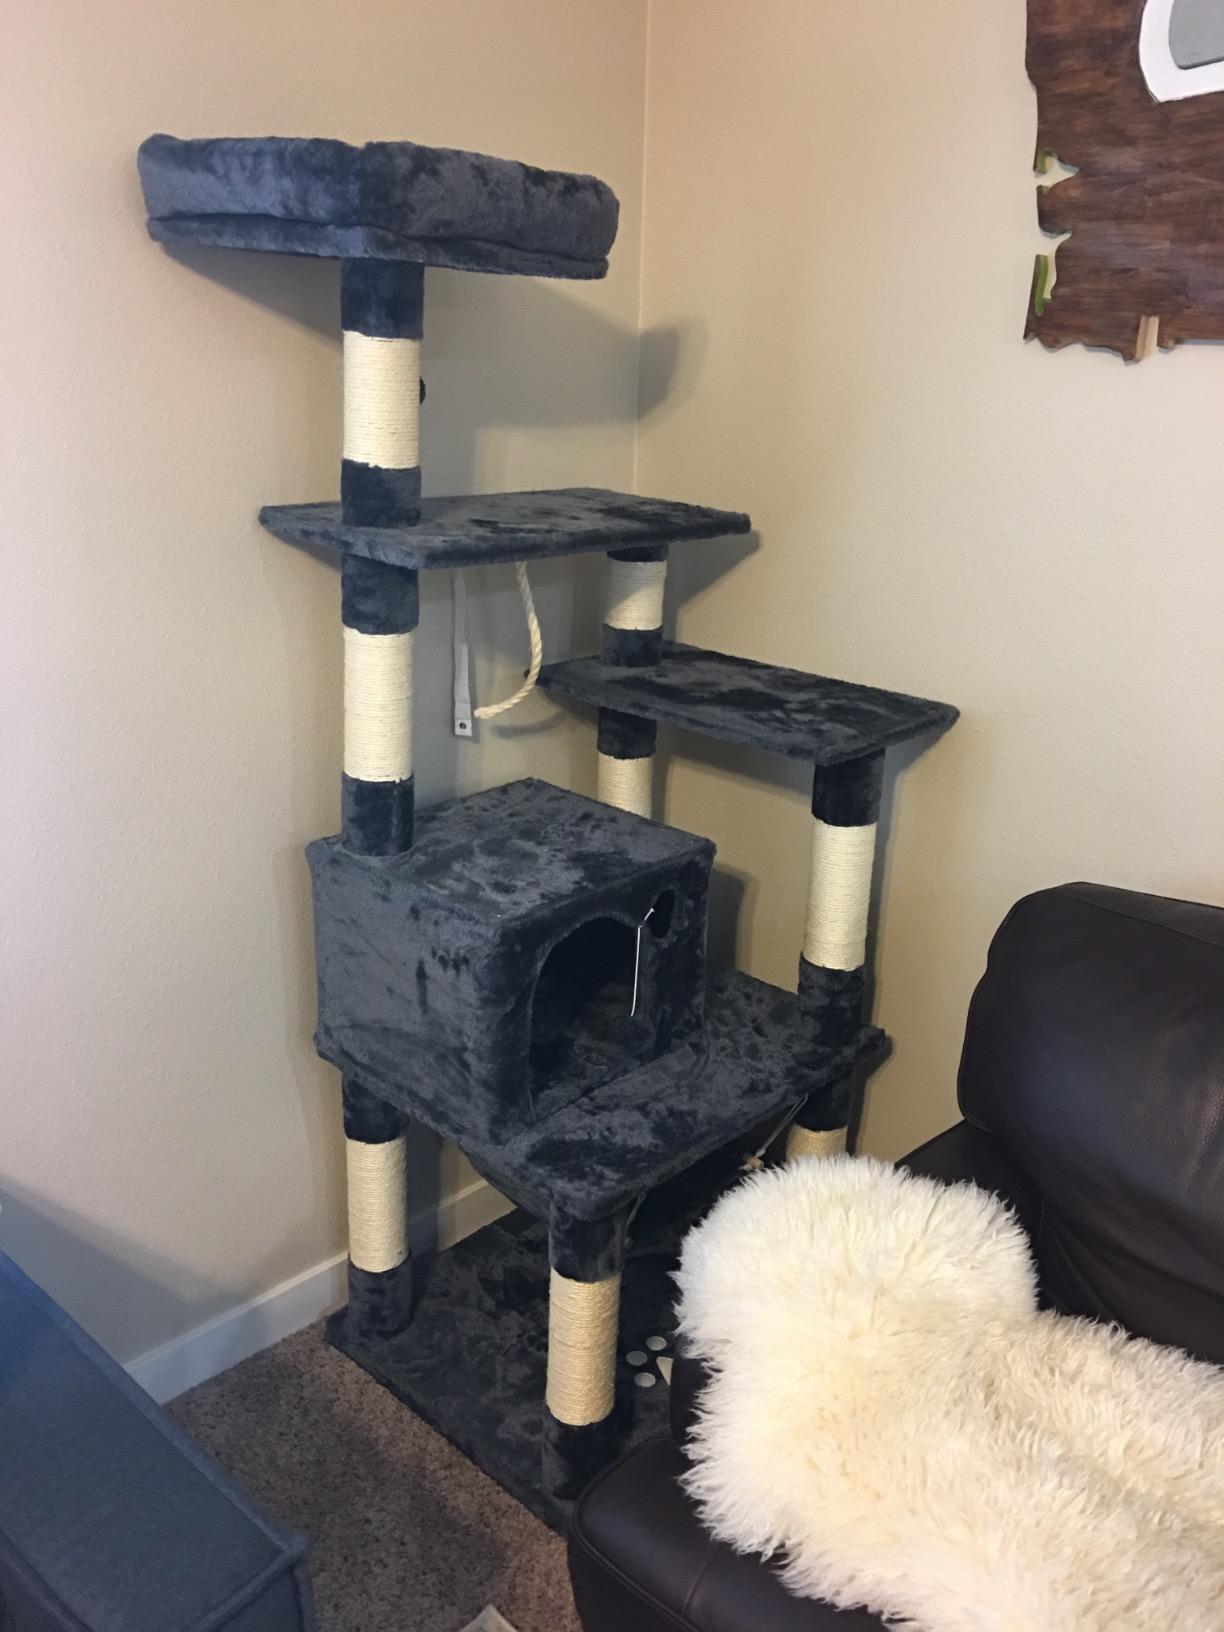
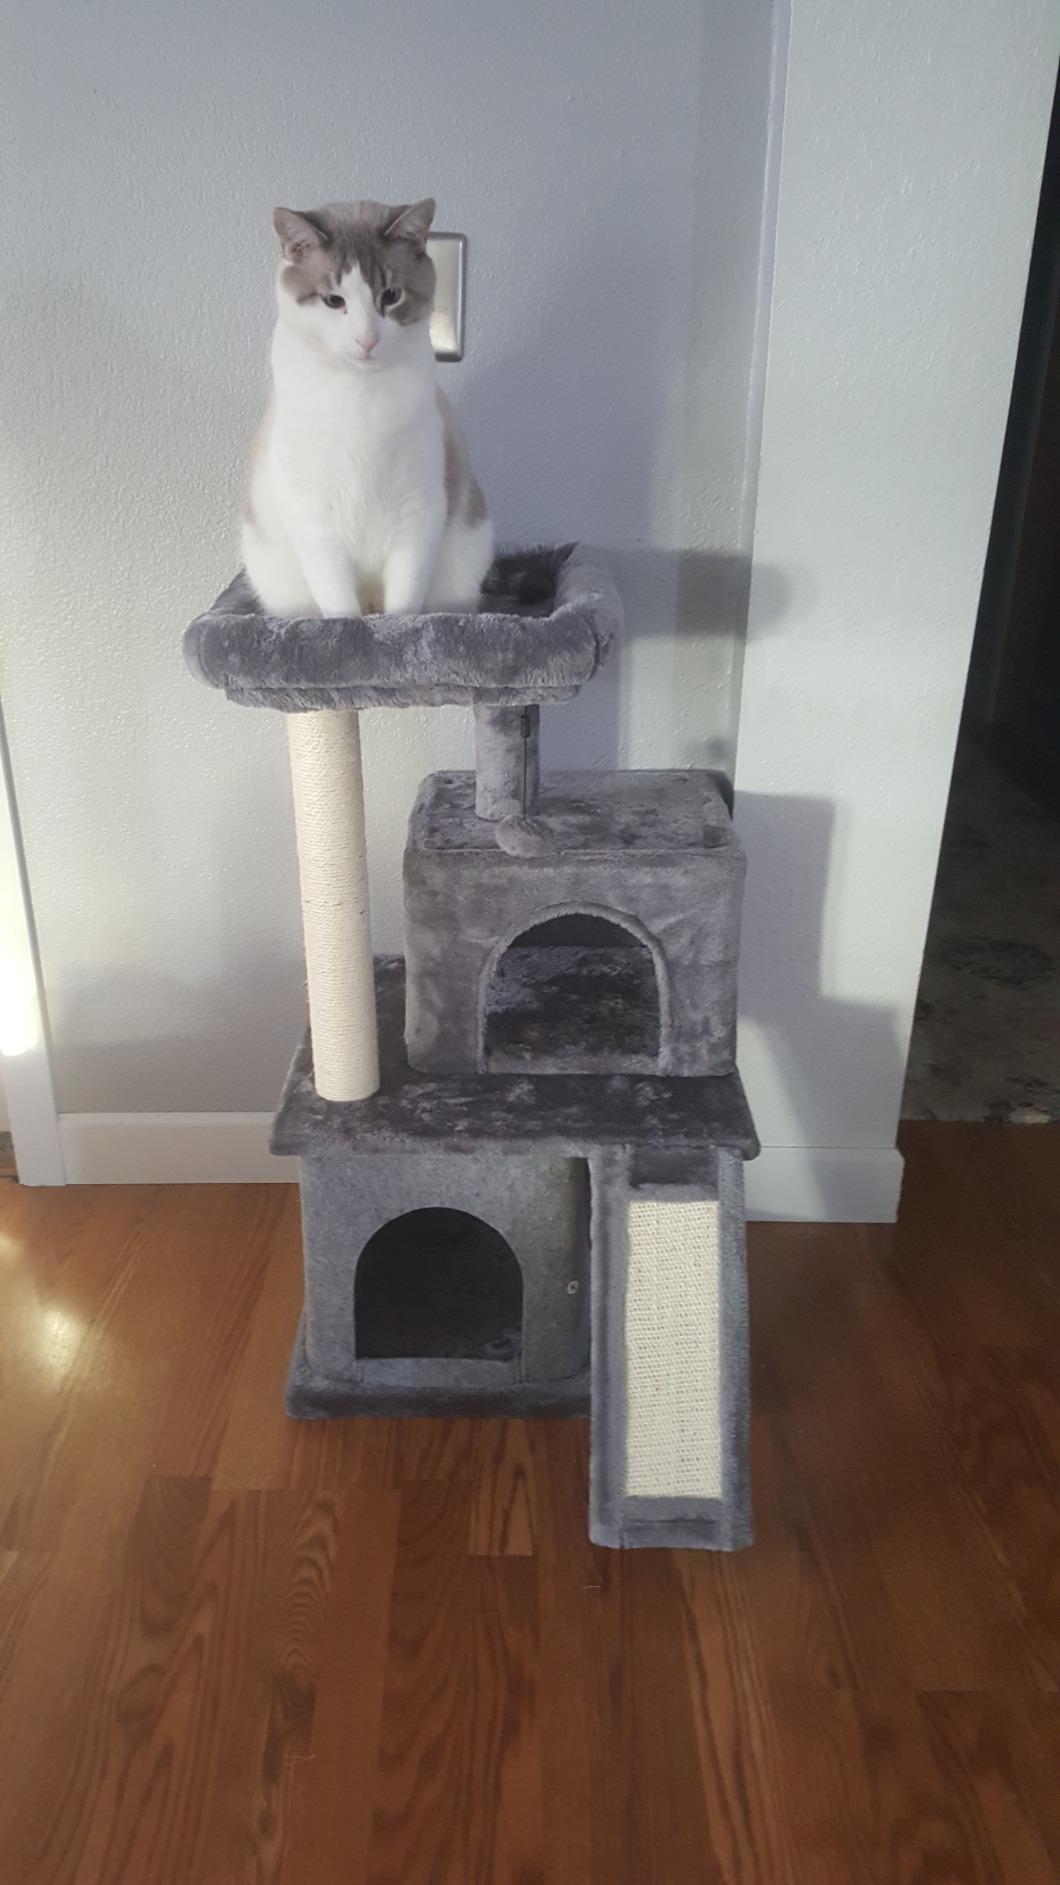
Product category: items_cat tree
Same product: no